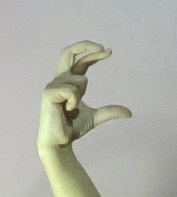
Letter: thal